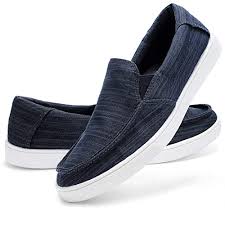
Label: Boat